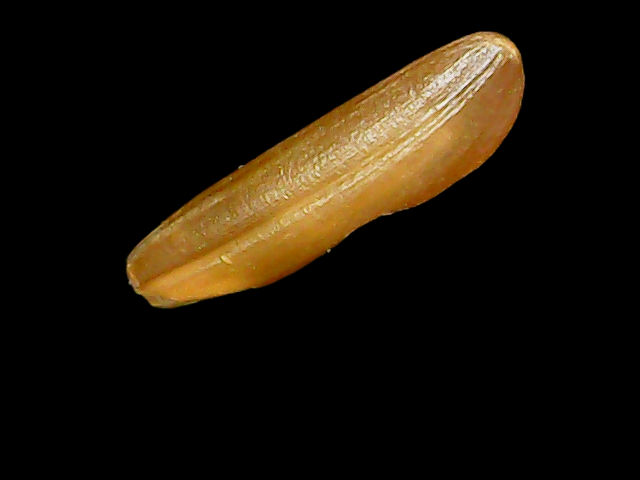
Rice variety: Binadhan20